Staffora

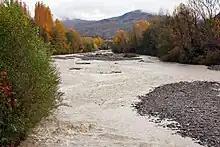

The Staffora is a river of the Oltrepò Pavese in the Province of Pavia, north-west Italy and a right-side tributary of the Po. It is probably the river known to the Romans as the Iria.